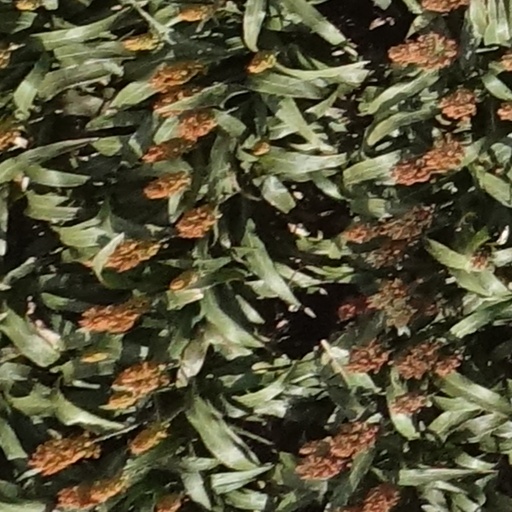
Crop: sorghum